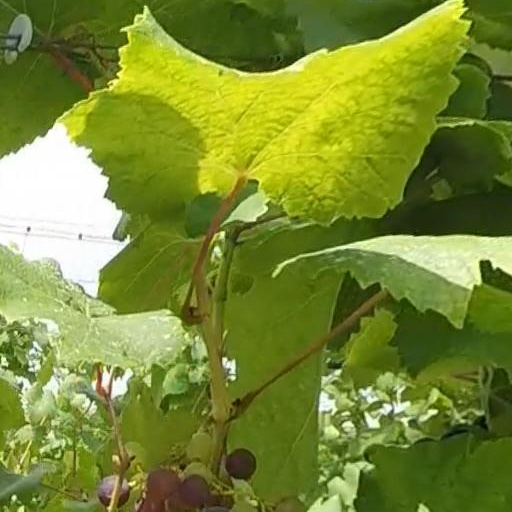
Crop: grape